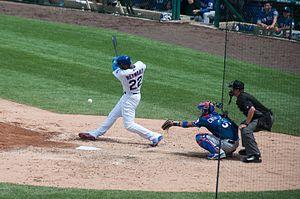
Au baseball, une fausse balle est une balle frappée hors-jeu.